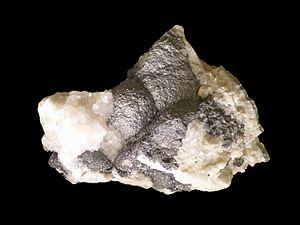
Arsenic natif. Rognons tapissés de cristaux (Sainte-Marie-aux-Mines, Haut-Rhin). Musée de minéralogie de Strasbourg
L'arsenic natif est un corps chimique simple semi-métal de formule As, une espèce minérale de la catégorie des éléments natifs correspondant à l'arsenic. Il contient assez fréquemment des traces d'antimoine et de soufre, de fer et d'argent, de bismuth...